Love the Fall

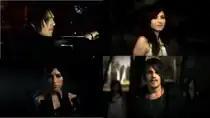
Paynter "(top, left)" with Lisa "(top, right)" and Jessica "(bottom, left)". And, the trio walking before the ending "(bottom, right)".

The music video for the song was released on 15 June 2010. The video initiates as Paynter driving along a deserted road at night where he meets a female dressed in white, Lisa Origliasso of The Veronicas. He is then tempted by her and follows her into the woods. Later on, a female dressed in black, Jessica Origliasso of The Veronicas, emerges from the bushes and follows Paynter and Lisa.